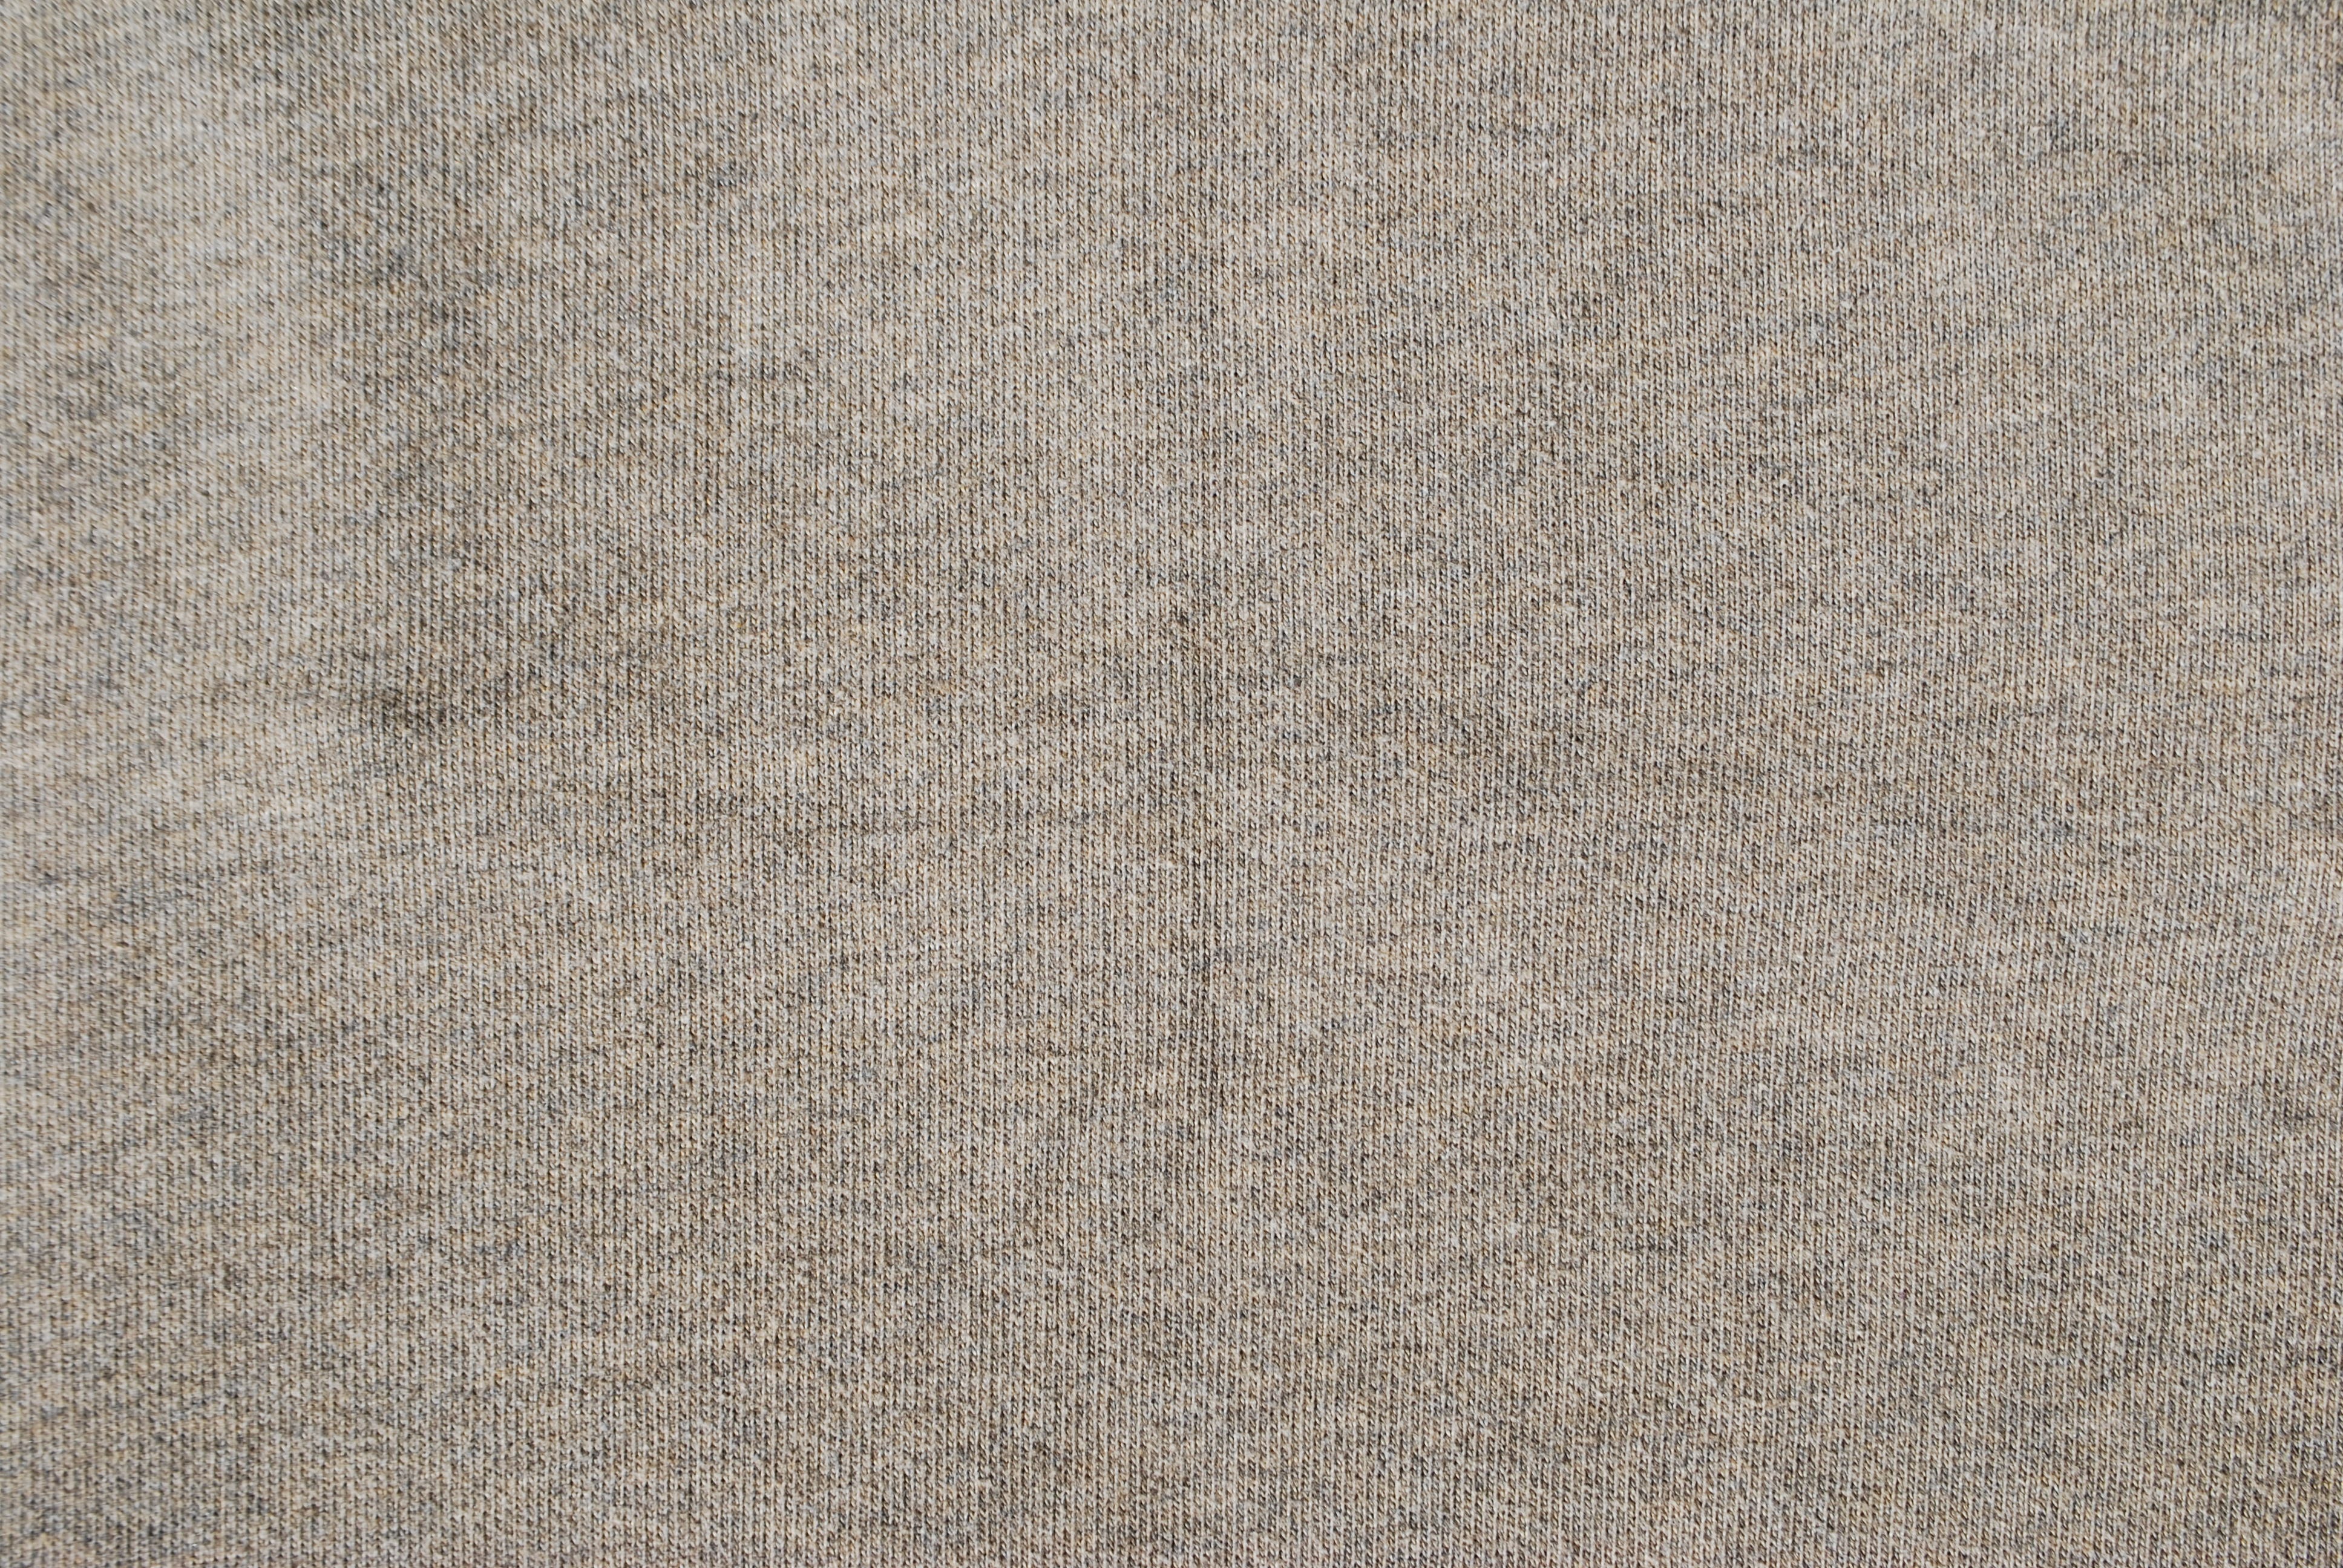
wood, white, texture, floor, pattern, color, brown, gray, fashion, clothing, cloth, hoodie, cream, wool, material, sweater, garment, sweatshirt, fabric, textile, grey, beige, carpet, cotton, clothes, casual, woven, flooring, wood flooring, pullover, laminate flooring